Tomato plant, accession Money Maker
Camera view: horizontal (90 deg, fisheye); turntable rotation: 60 degrees
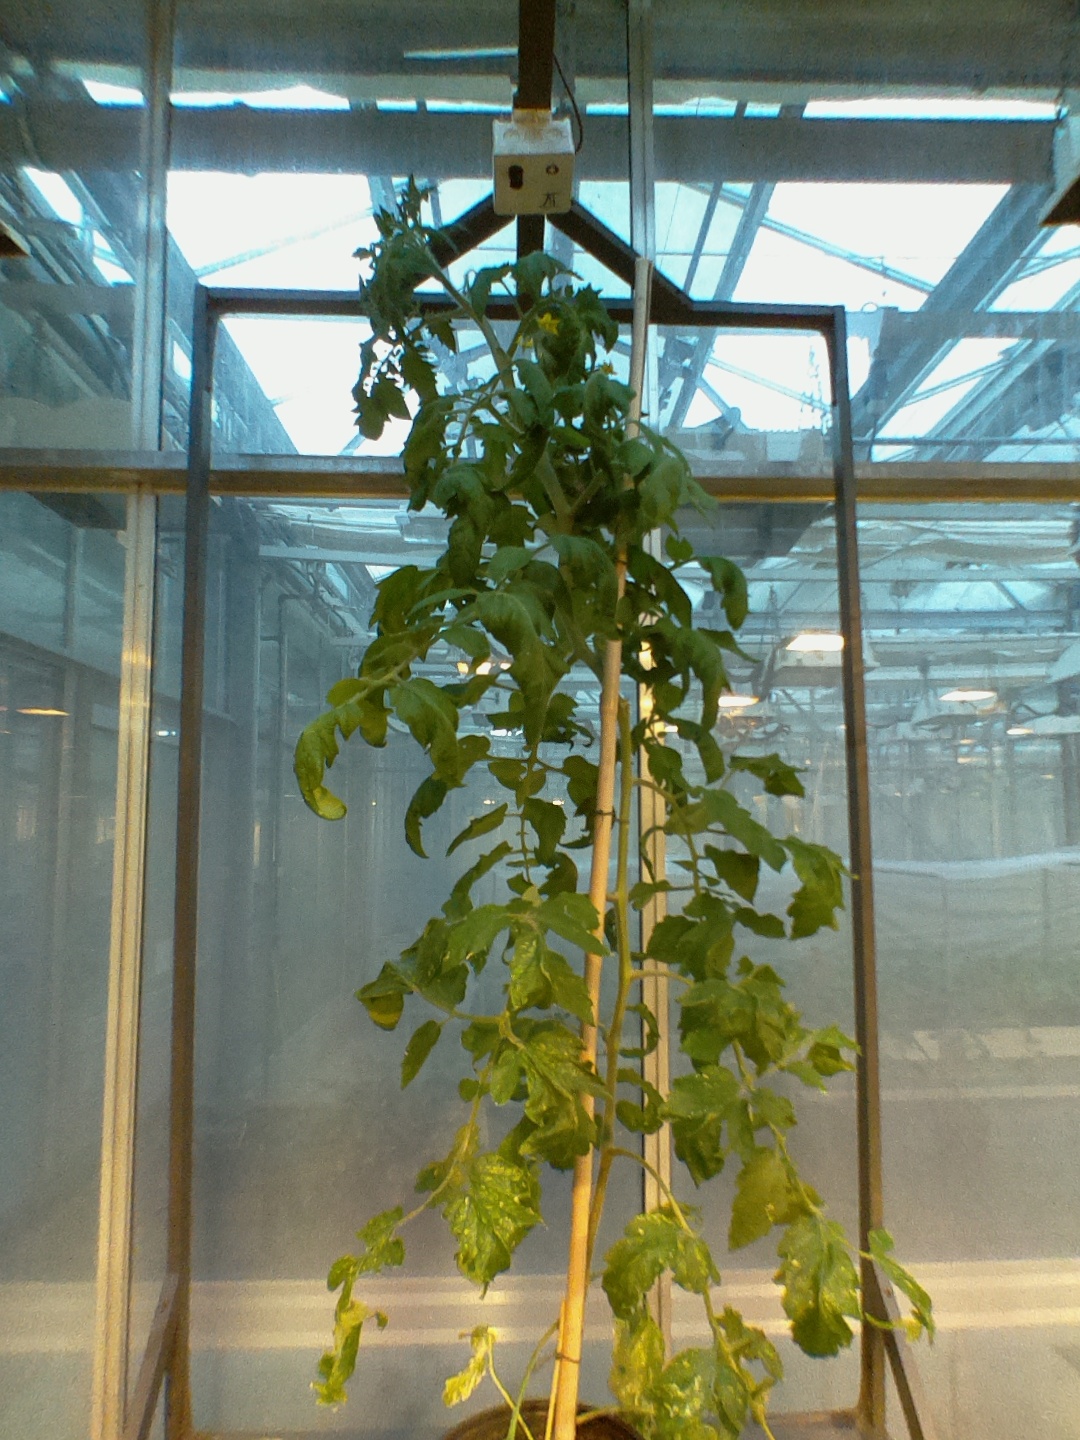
BBCH growth stage 67: Full flowering, 70%-80% of flowers open, more petals falling